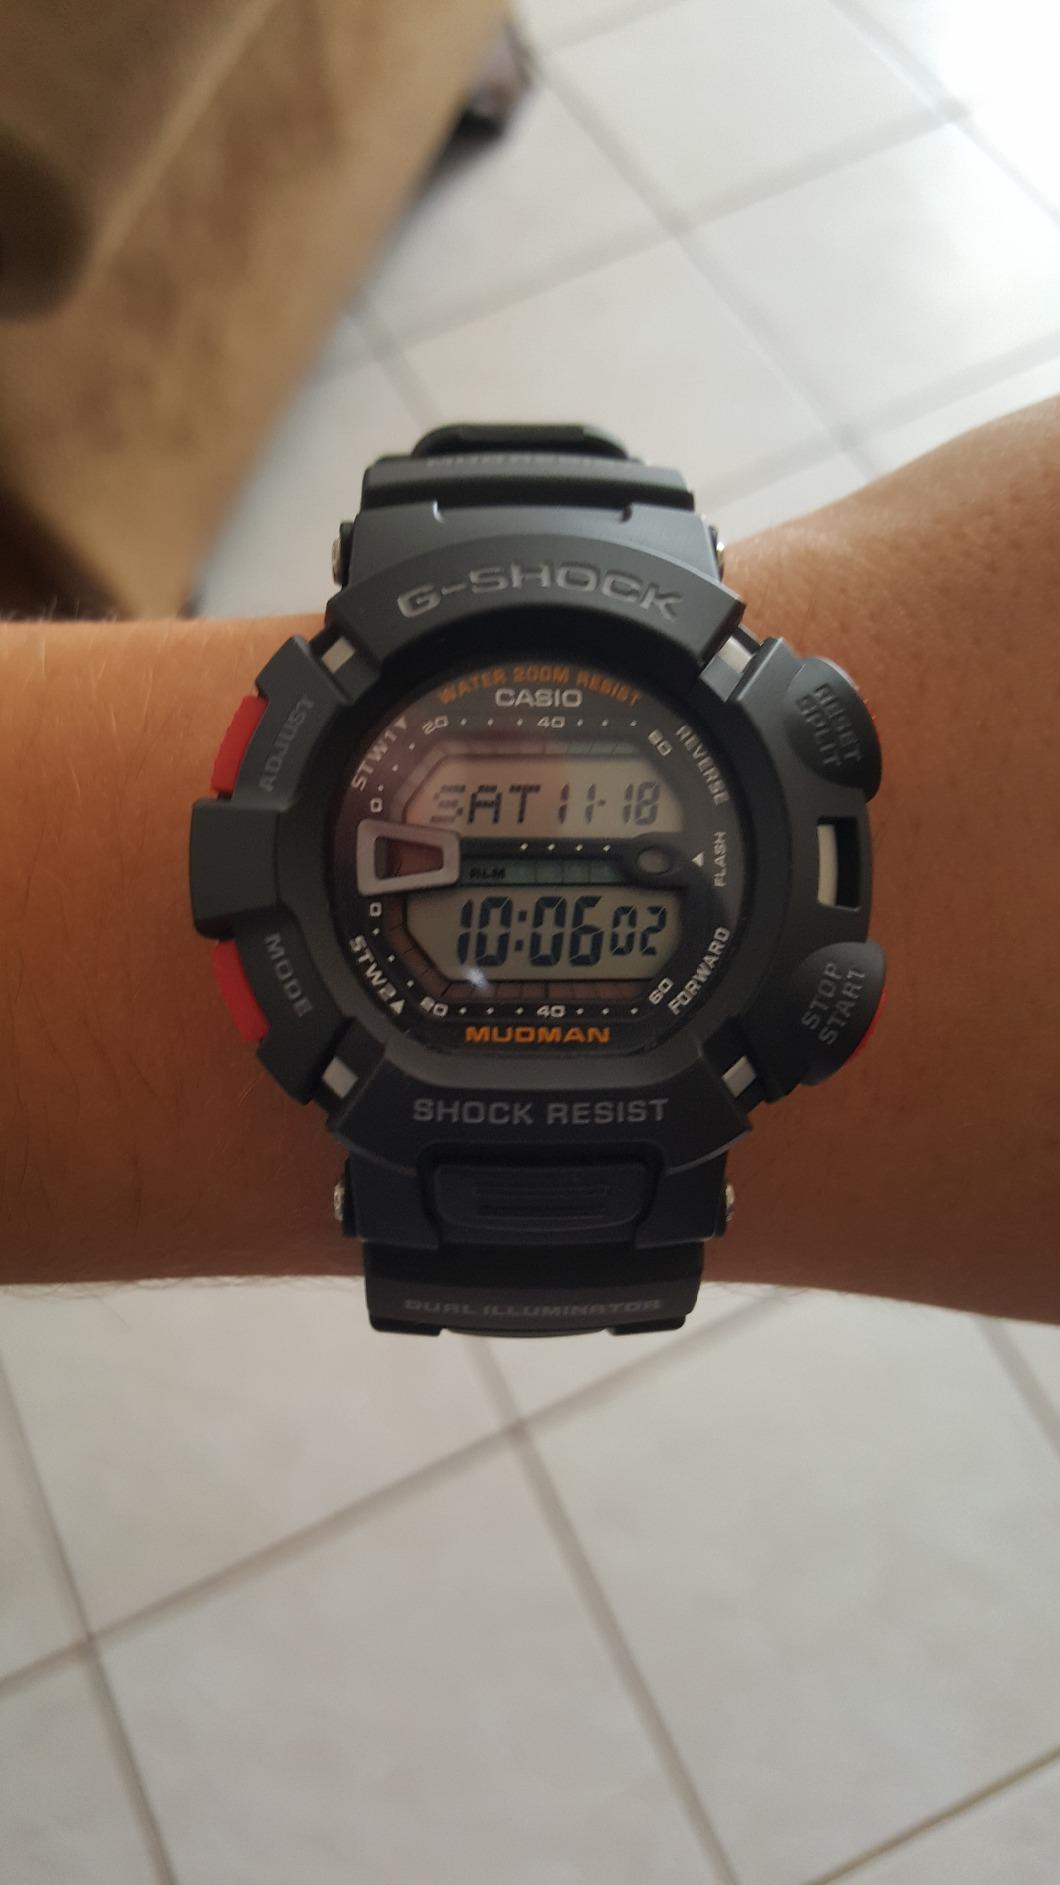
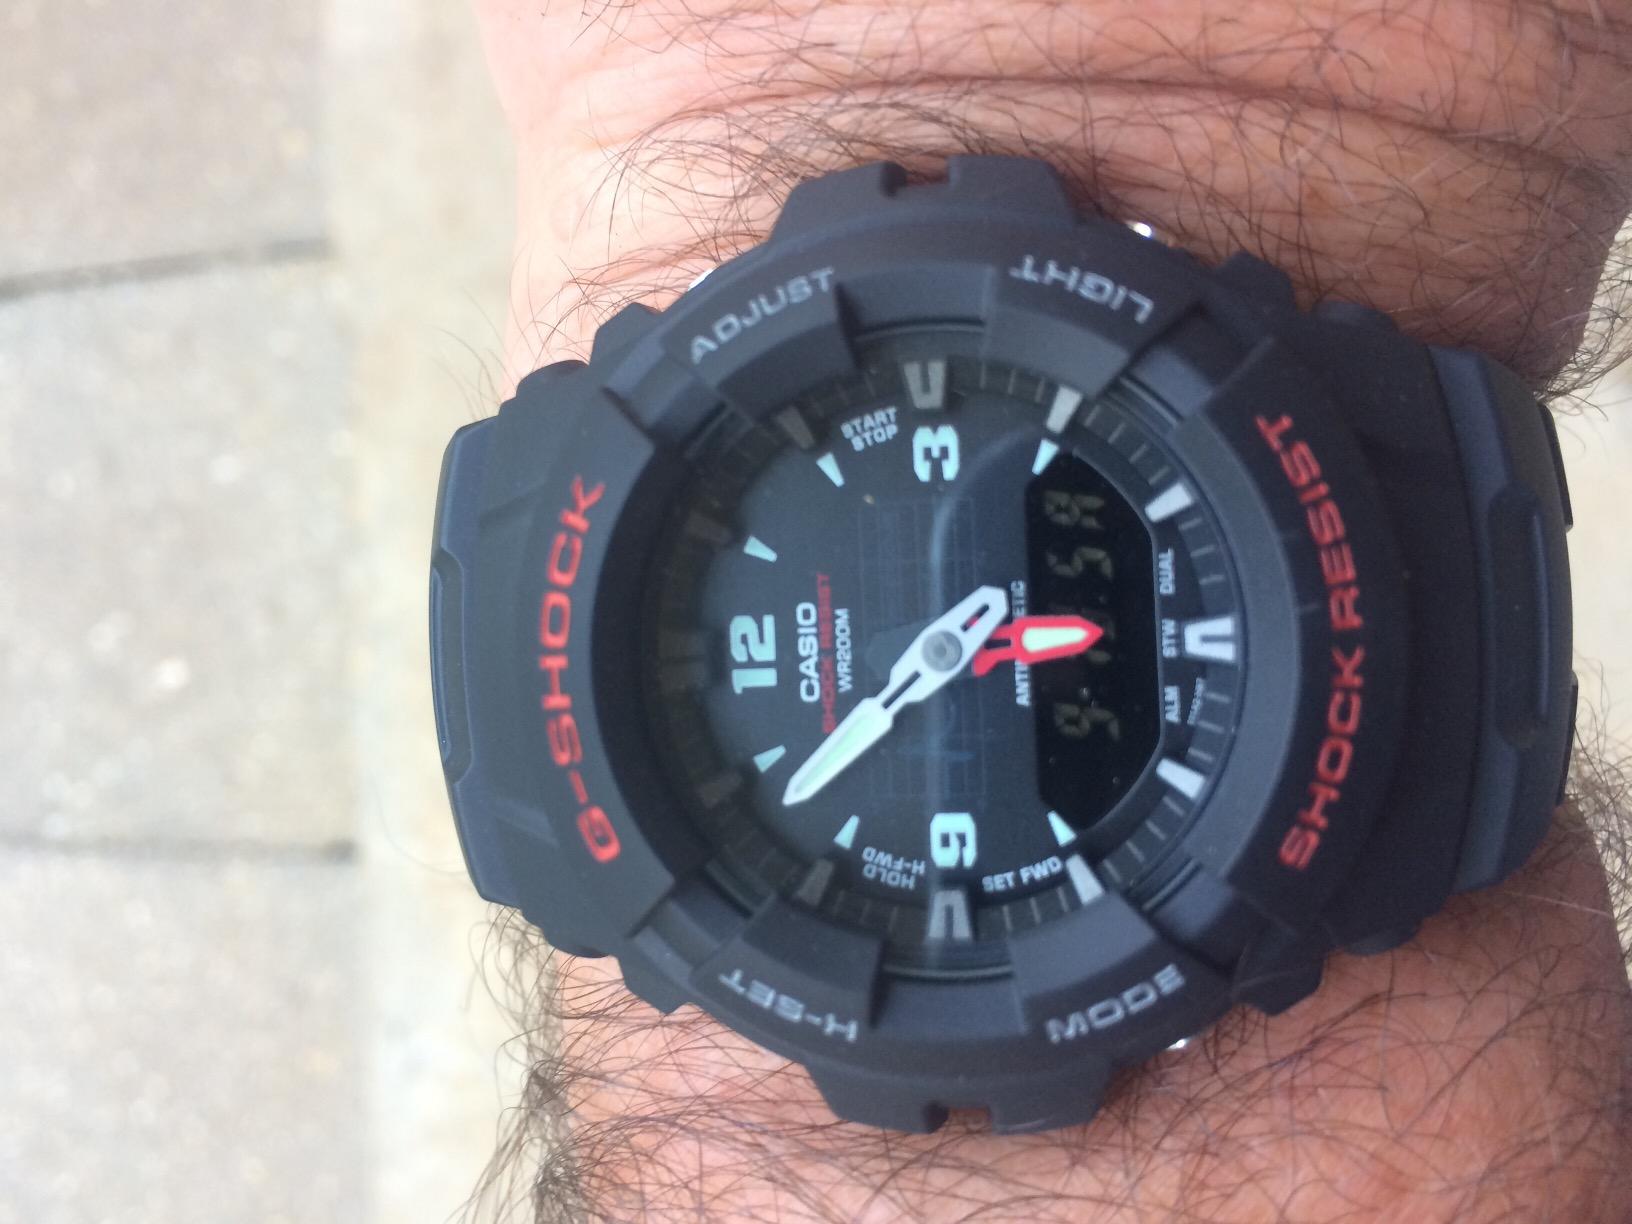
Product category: accessories_watch
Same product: no